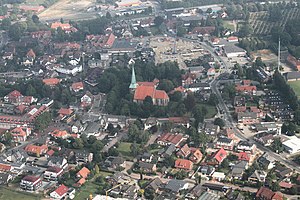
Ganderkesee
Luftfoto af Ganderkesee
Ganderkesee er en by med godt 30.000 indbyggere beliggende omkrig 10 km vest for Bremen, i den nordøstlige del af Landkreis Oldenburg i den tyske delstat Niedersachsen.